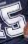
Number: 5